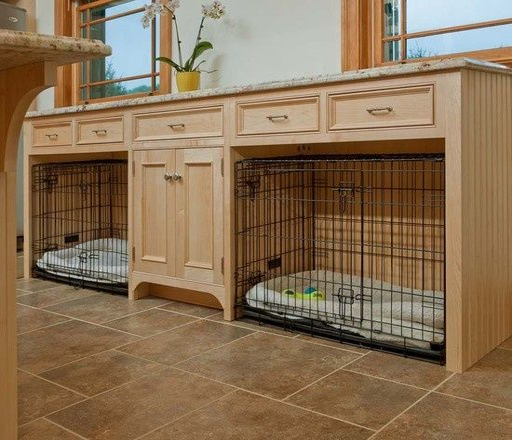
great idea to incorporate the dogs gear into furniture if you have the space